Governor of Vermont

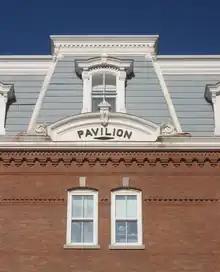
Detail of The Pavilion in Montpelier, location of the governor of Vermont's working offices

The governor's working offices are located in The Pavilion in the state capital of Montpelier, Vermont. The Governor's ceremonial office, used during the legislative session of the General Assembly, is located in the Vermont State House, also in Montpelier.